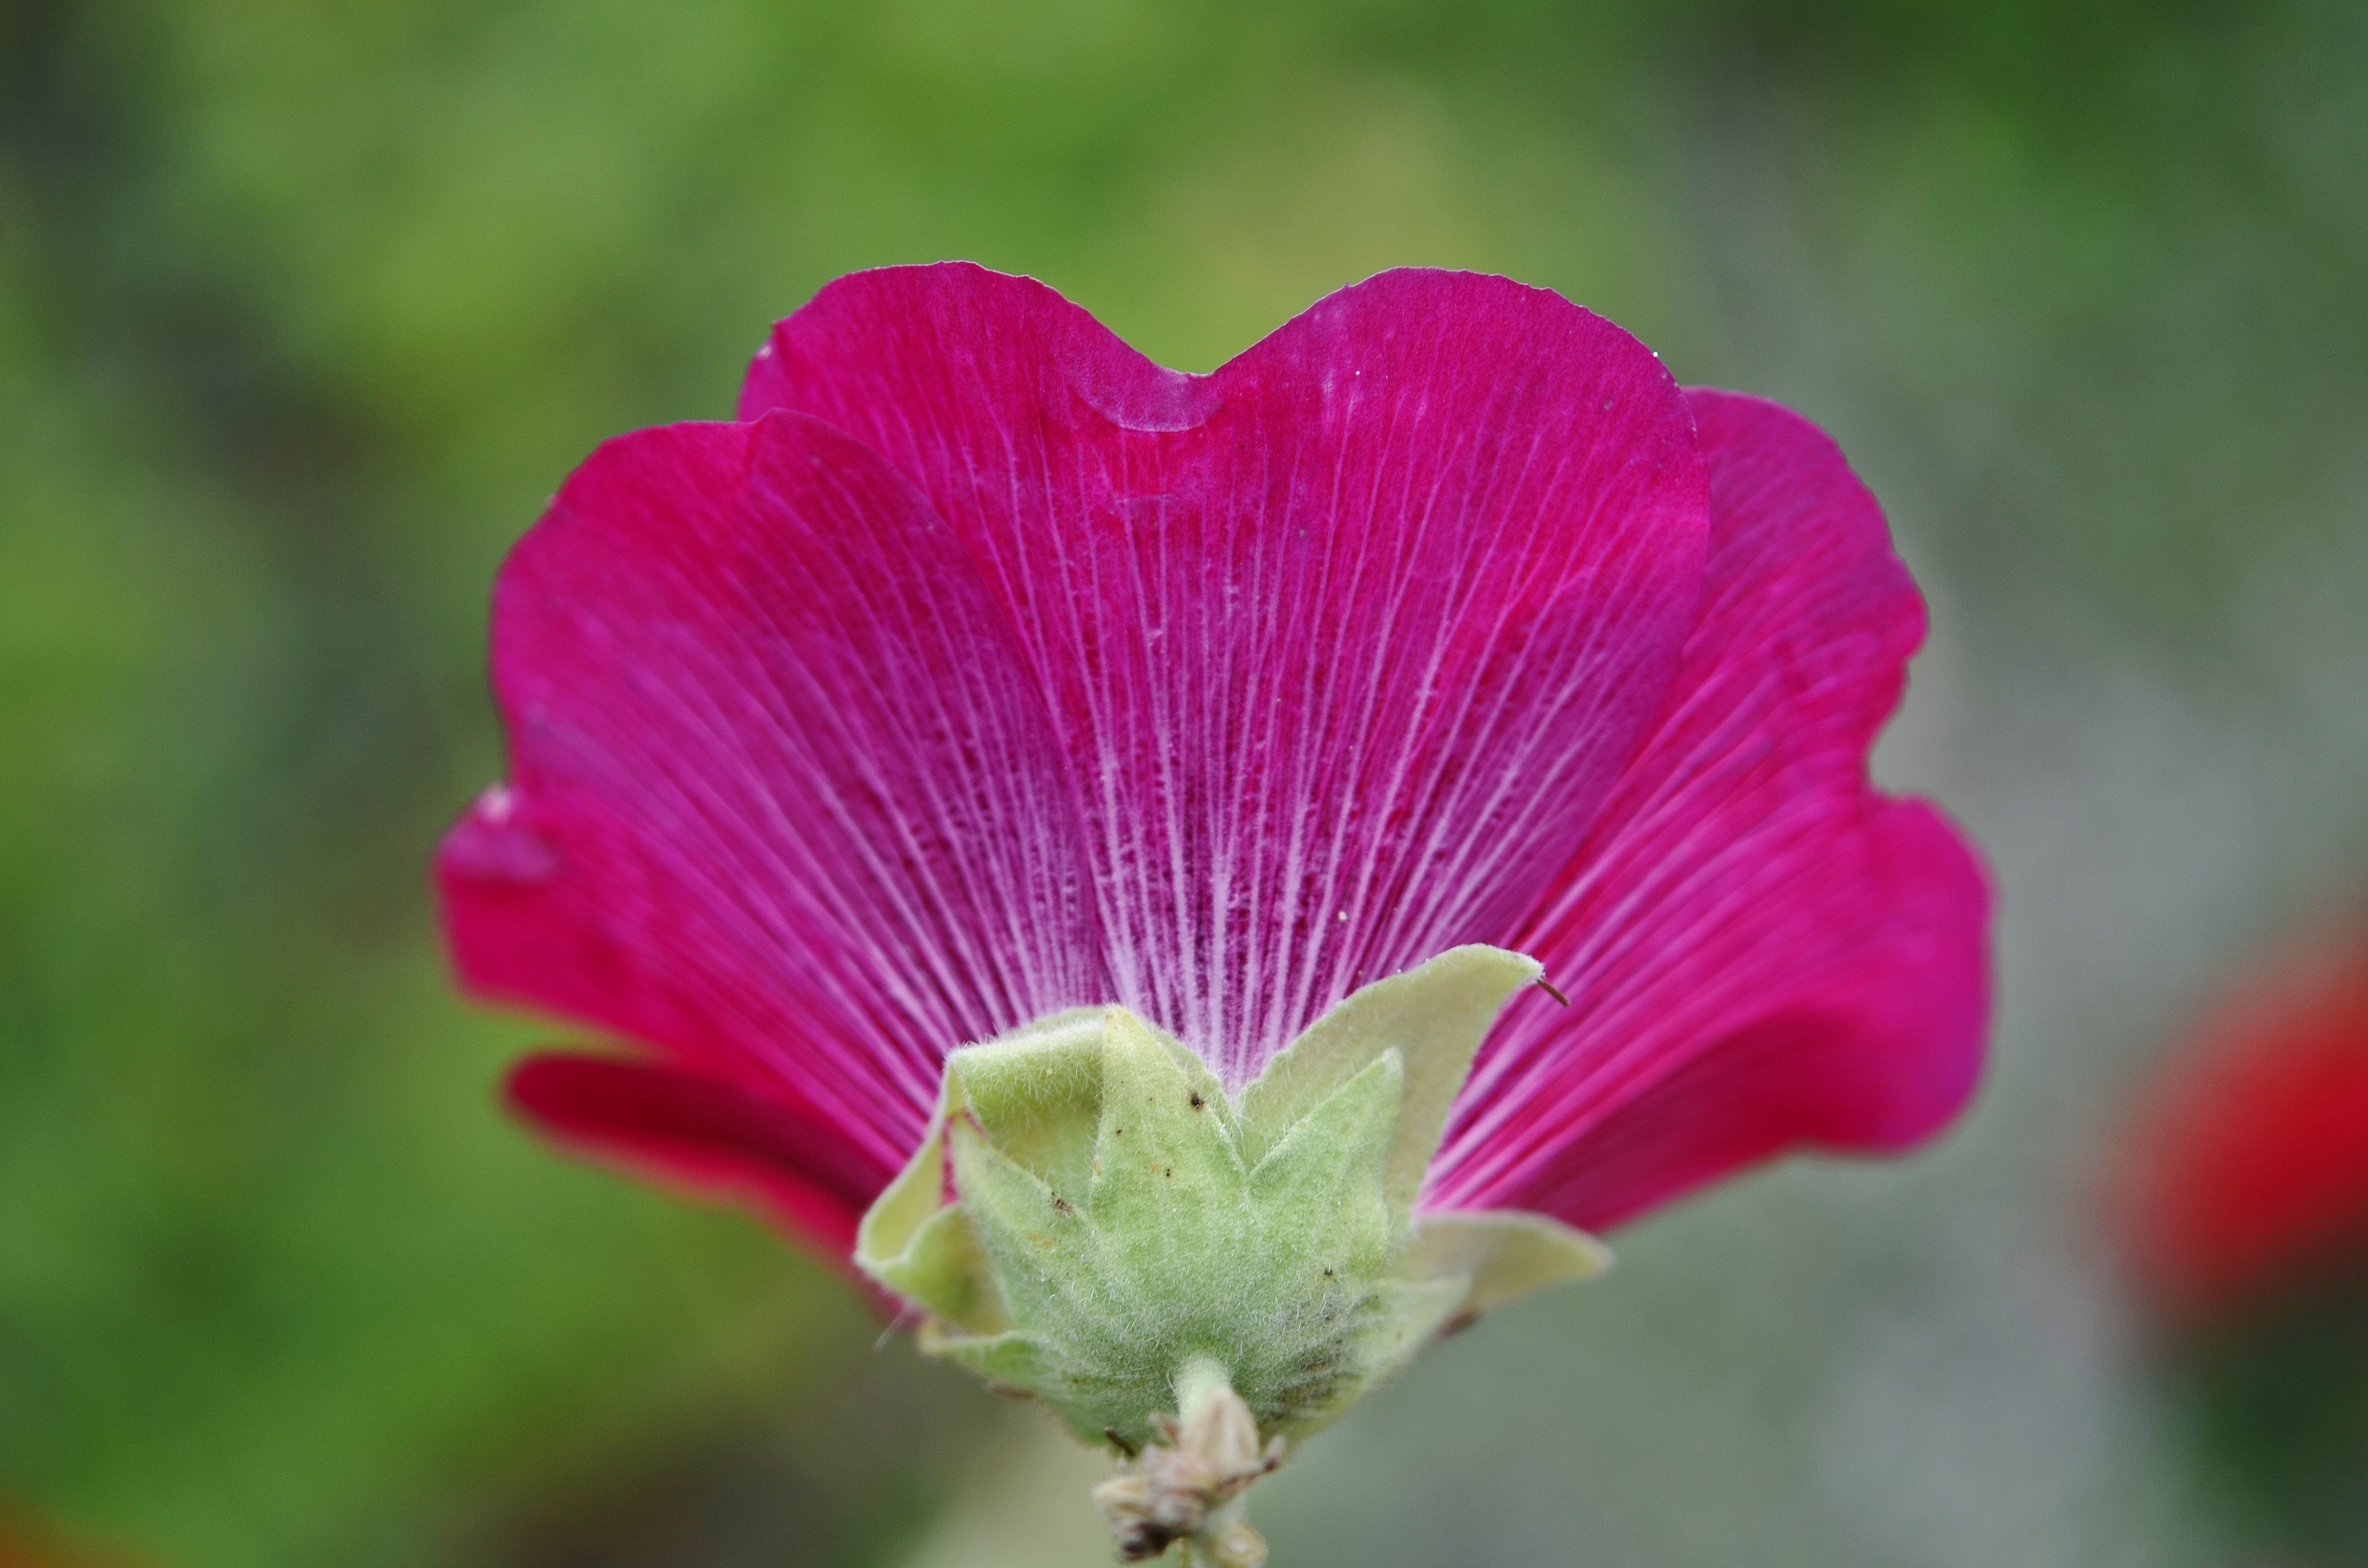
nature, blossom, plant, flower, petal, summer, scenic, natural, scenery, botany, colorful, flora, wildflower, close up, leaves, poppy, evening primrose, pink flower, macro photography, flowering plant, annual plant, plant stem, land plant, poppy family